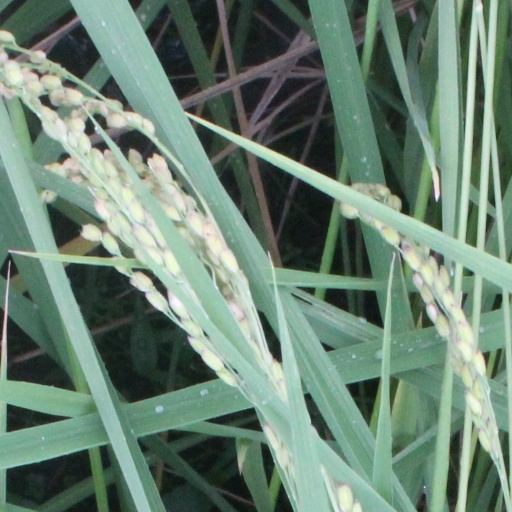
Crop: rice